The Disasters of War

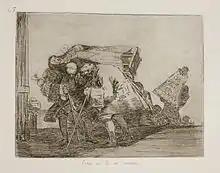
Three elderly men strain under the weight of the church statue that they carry upon their shoulders. They appear to slowly flee, with others also carrying church relics in the distance from danger and destruction

The group begins with "" ("Sad forebodings of what must come to pass"), in which a man kneels in the darkness with outstretched arms. The following plates describe combat with the French, who—according to art critic Vivien Raynor—are depicted "rather like Cossacks, bayoneting civilians", while Spanish civilians are shown "poleaxing the French." Plates 31 to 39 focus on atrocities and were produced on the same batch of plates as the famine group. Others are based on drawings Goya had completed in his "Sketchbook-journal", in studies where he examined the theme of the grotesque body in relation to the iconography of the tortured or martyred one. In his India ink wash drawing "We cannot look at this" (1814–24), he examined the idea of a humiliated inverted body with pathos and tragedy, as he did to comical effect in "" (1791–92).